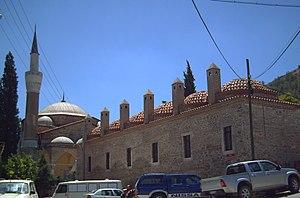
Le mot turc d’origine arabe külliye, désigne un ensemble architectural bâti autour d’une mosquée et comprenant une école coranique, une imarethane, une fontaine, une bibliothèque, un dispensaire, etc.
Gölmarmara est une ville et un district de la province de Manisa dans la région égéenne en Turquie.